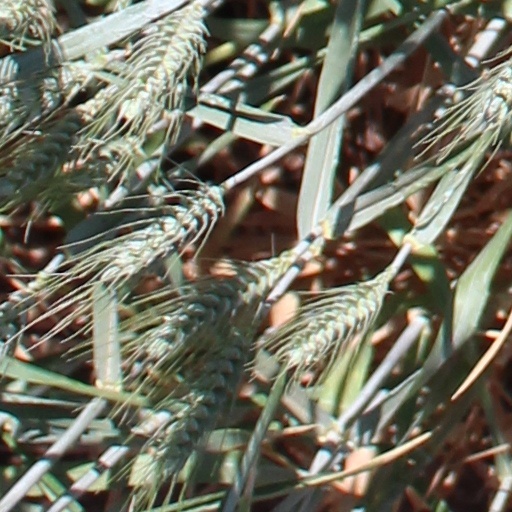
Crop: wheat